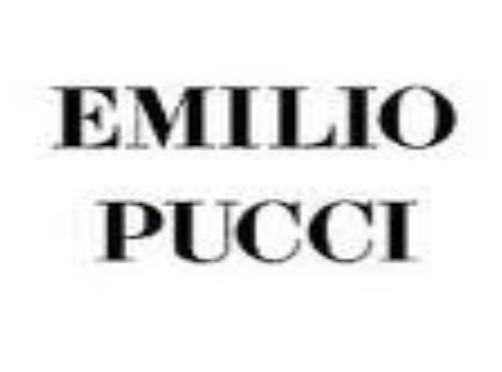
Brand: Emilio
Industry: Clothes